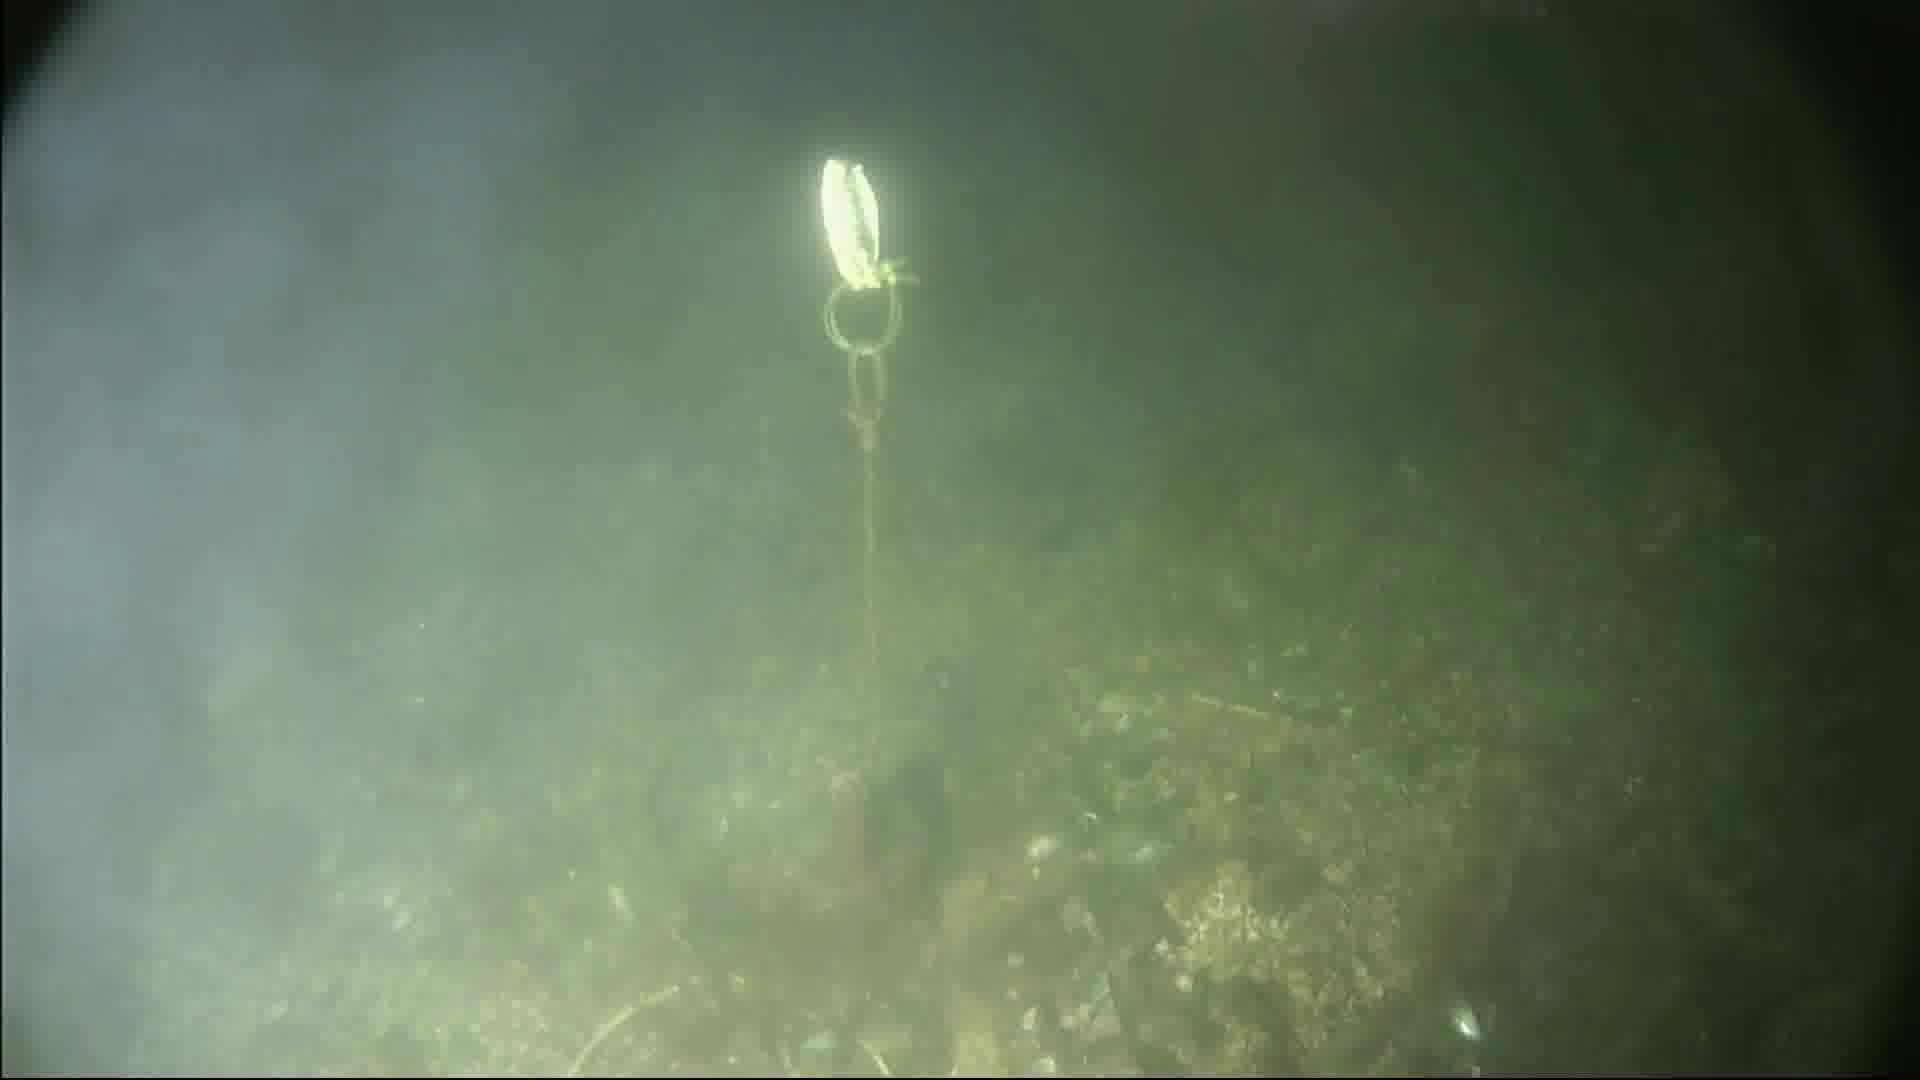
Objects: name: crab